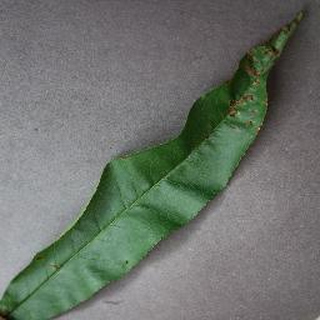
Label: peach_bacterial_spot